The Crew (1995 TV series)

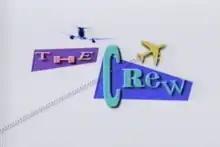

The Crew is an American sitcom television series that aired on Fox from August 31, 1995, to June 30, 1996.